Roman Kresta

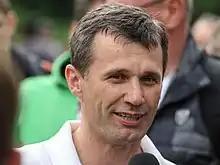
Roman Kresta at Barum Rally Zlín in 2017

Roman Kresta (born 24 April 1976 in the Czech Republic), is a Czech professional rally driver. In 2005, he drove for Ford in the World Rally Championship. His co-driver was Jan Tománek. The pair won the Czech national rally championship in 2000, prior to their début in the WRC.